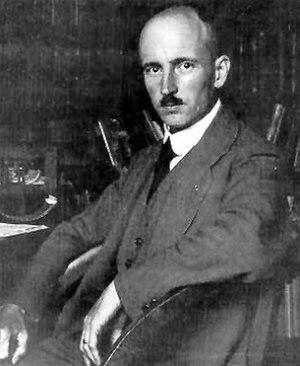
August Friedrich Thienemann est un zoologiste et un écologue, né le 7 septembre 1882 à Gotha et mort le 22 avril 1960 à Plön.